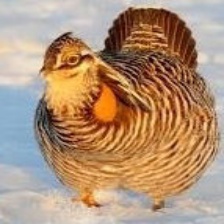
Species: GREATER PRAIRIE CHICKEN
Scientific name: TYMPANUCHUS CUPIDO